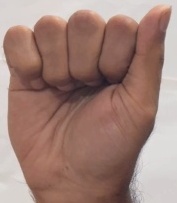
ASL sign: A